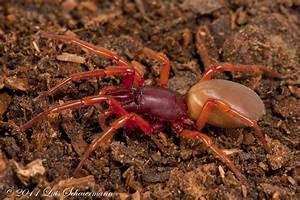
spider